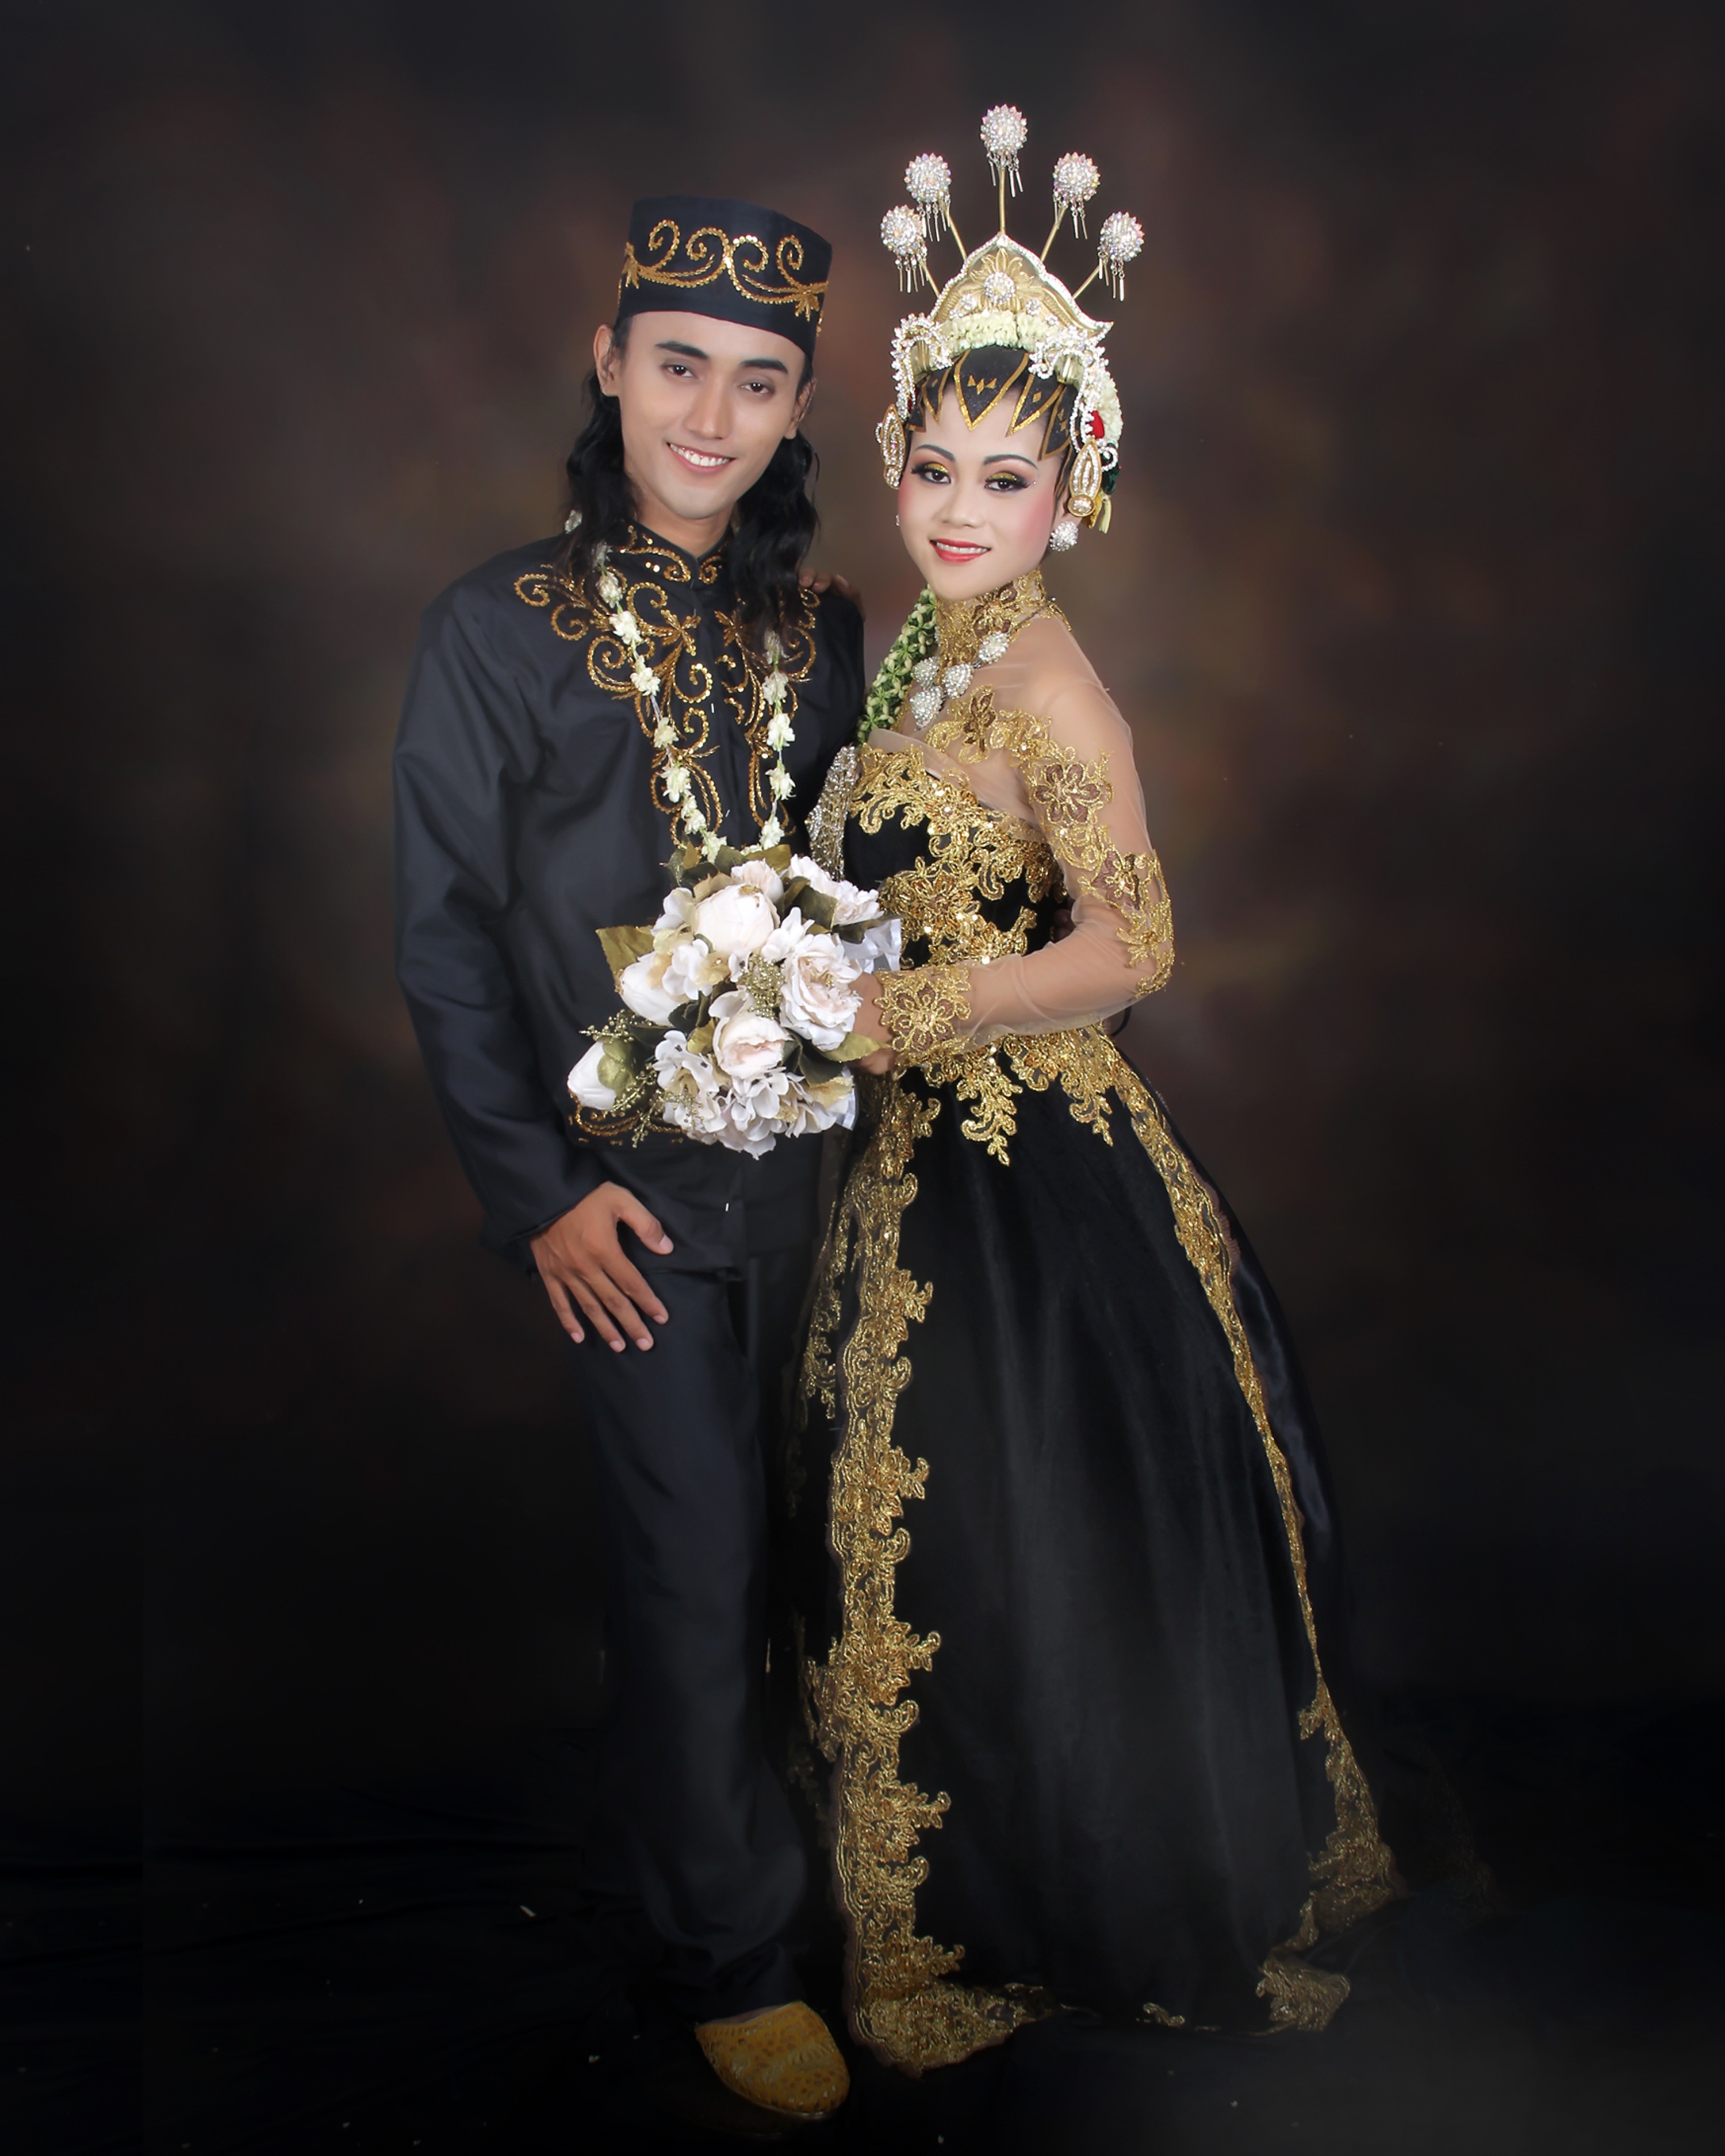
man, person, people, girl, woman, male, female, celebration, love, heart, decoration, dance, young, couple, romance, romantic, fashion, clothing, together, wedding, bride, married, marriage, engagement, family, ceremony, wife, dress, happy, happiness, relationship, sports, event, gown, husband, performing arts